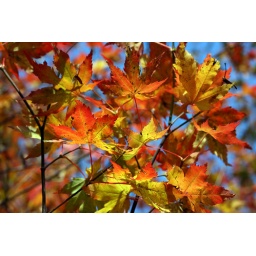
autumn colours against blue sky